Manhattan West

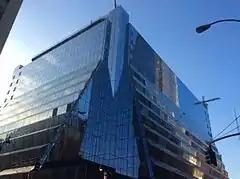
Five Manhattan West as seen in 2017

Formerly known as Westyard Distribution Center, the building at 450 West 33rd Street was designed by Davis Brody Bond and originally opened in 1969. The , 16-story building originally had a beige precast concrete facade with a sloped base, which was seen as out of place with the architecture of the surrounding neighborhood. As of 2014, it contained the headquarters of the Associated Press. In 2014, the brutalist concrete exterior was replaced with a glass facade by Rex Architects. Its interior and mechanical systems were also renovated. When renovation of the building was completed, it was renamed Five Manhattan West. The building's tenants include Amazon's marketing division, Whole Foods Market, and Peloton Interactive's studio.